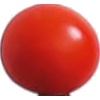
Label: Tomato Cherry Red 1